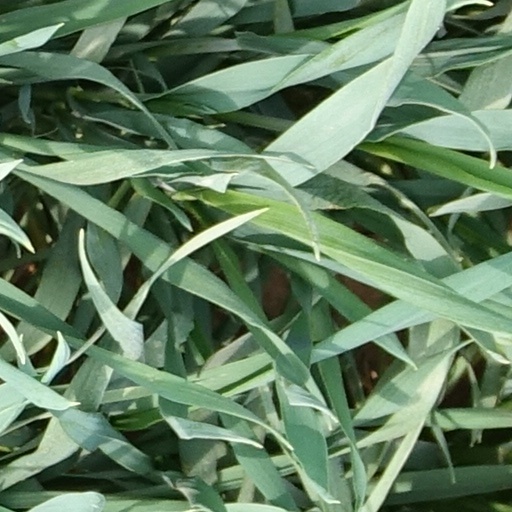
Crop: wheat